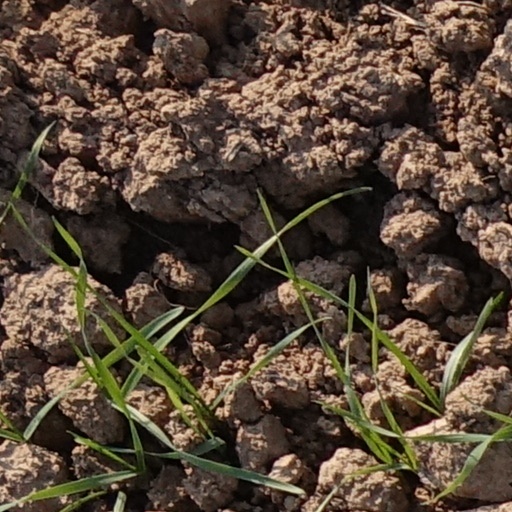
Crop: wheat